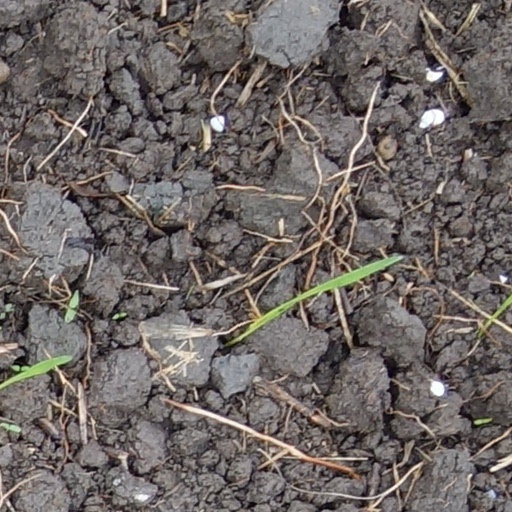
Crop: wheat